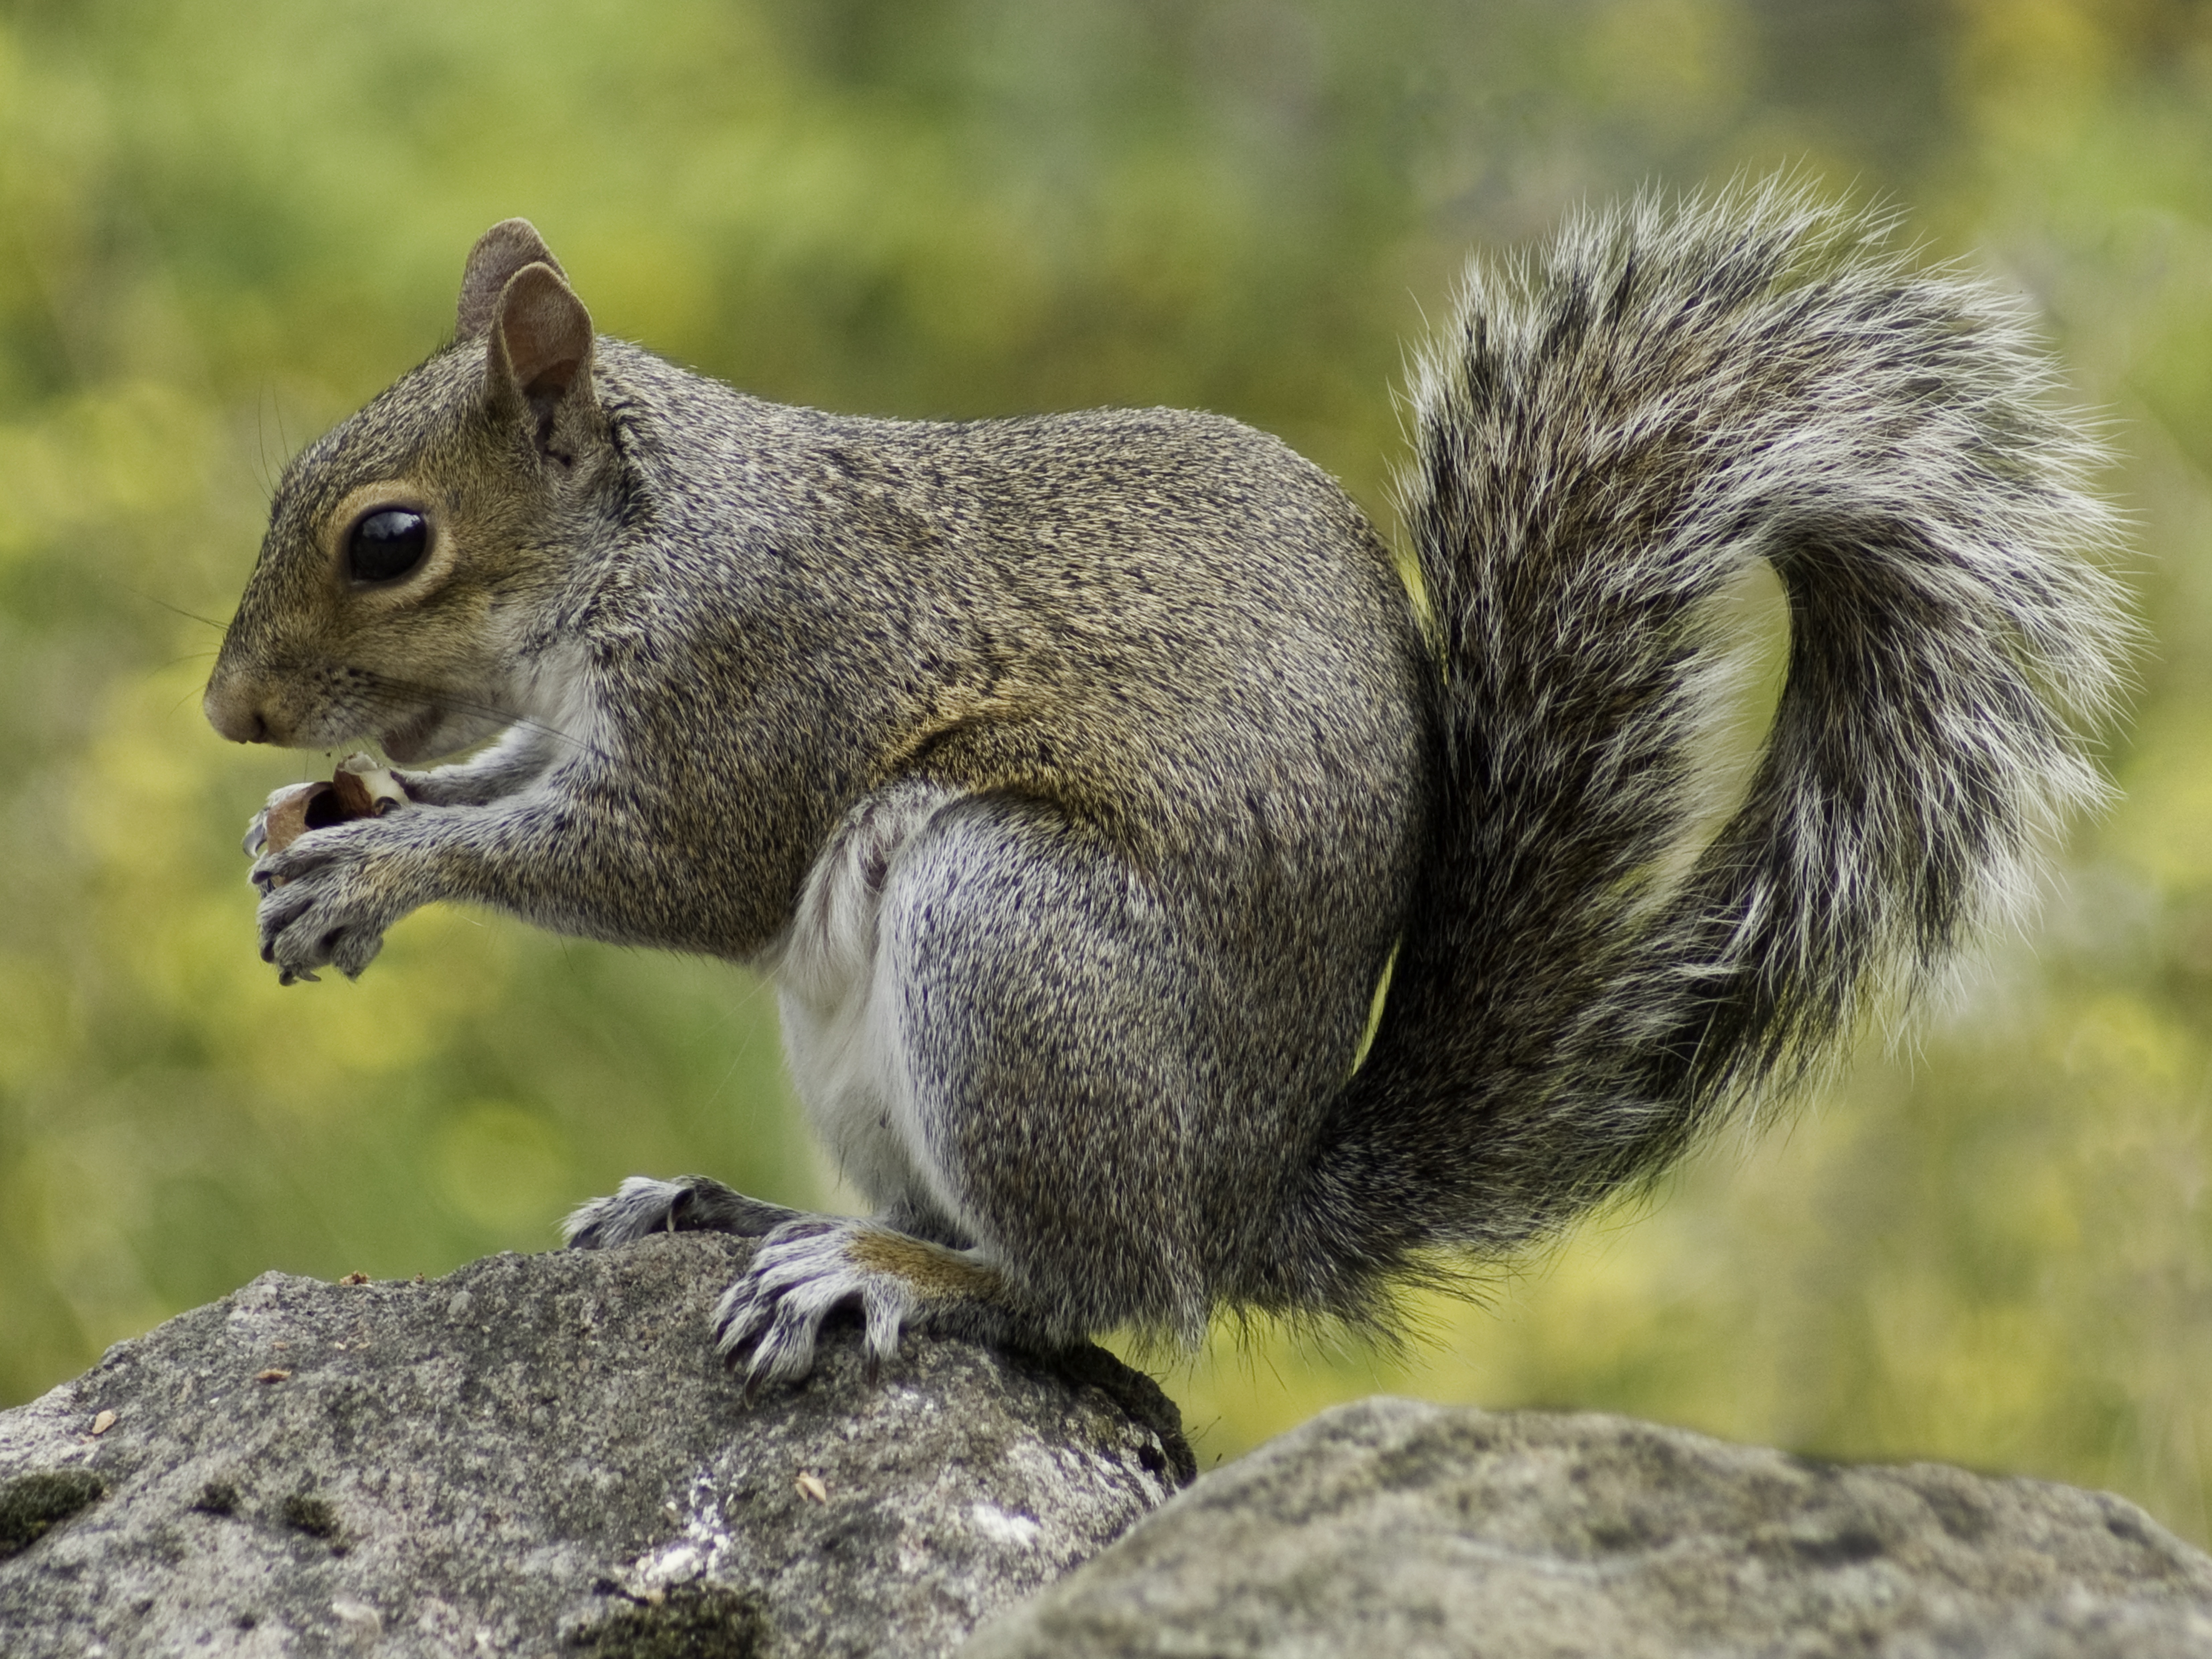
nature, animal, cute, wildlife, wild, fur, mammal, squirrel, nut, eat, rodent, fauna, whiskers, furry, vertebrate, fox squirrel